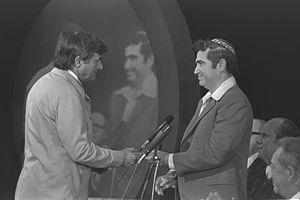
Yehoshua Glazer, né le 29 décembre 1927 et mort le 29 décembre 2018, est un footballeur international israélien.